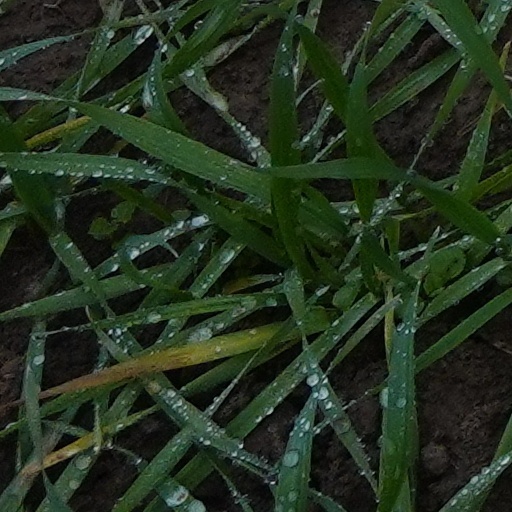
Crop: wheat